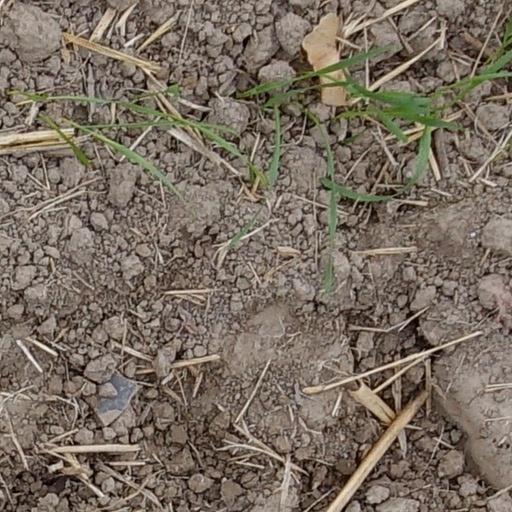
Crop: wheat